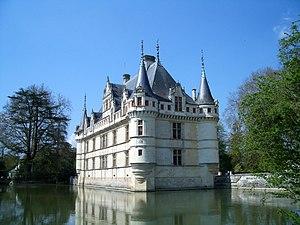
Vue générale avec les douves This building is classé au titre des Monuments Historiques. It is indexed in the Base Mérimée, a database of architectural heritage maintained by the French Ministry of Culture,
Le château d'Azay-le-Rideau est un monument classé appartenant à l'État et situé dans la commune du même nom, en Indre-et-Loire, en France.